Scientology beliefs and practices

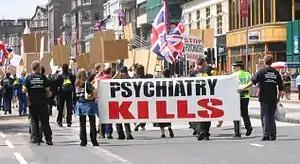
Scientologists at an anti-psychiatry demonstration

The psychiatric establishment rejected Hubbard's theories in the early 1950s. Since then, Hubbard was vehemently opposed to psychiatry and psychology. Scientologists view psychiatry as a barbaric and corrupt profession and consider mental illness a fraud. They allege that psychiatrists were responsible for the Holocaust, apartheid and 9/11.